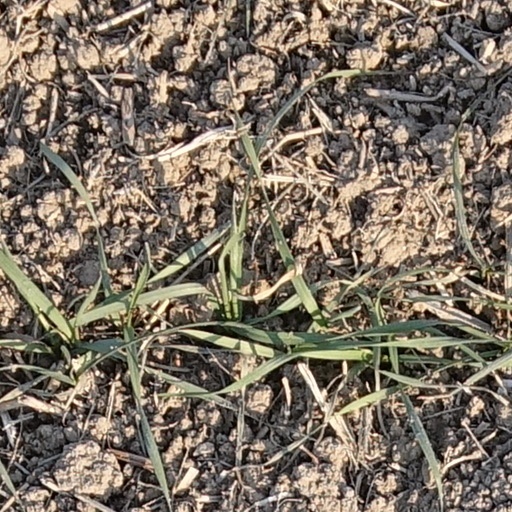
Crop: wheat